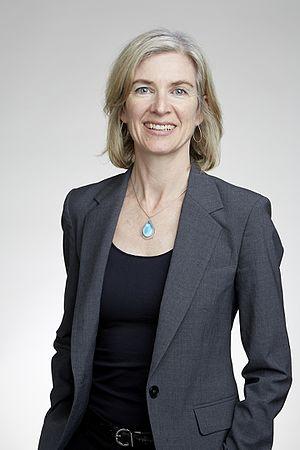
Les prix Kavli sont trois prix remis tous les deux ans pour souligner un travail scientifique exceptionnel dans l'un des trois domaines de l'astrophysique, des nanosciences et des neurosciences. Il a été créé en 2005 de façon conjointe par l'Académie norvégienne des sciences et des lettres, le ministère de l'Éducation norvégien et la Fondation Kavli, auxquels s'est ensuite ajoutée l'Union astronomique internationale. Chacun des prix consiste en un million de dollars américains, un parchemin et une médaille en or. Les premiers prix ont été remis à Oslo par le prince Haakon le 9 décembre 2008.
Jennifer Anne Doudna, née le 19 février 1964, est professeure de biochimie et de biologie moléculaire à l'université de Californie à Berkeley. Spécialiste de l'ARN, elle fait depuis 1997 partie des investigateurs soutenus par le Howard Hughes Medical Institute. Elle est membre de l'Académie américaine des sciences depuis 2002.